Colegio de la Preciosa Sangre de Pichilemu

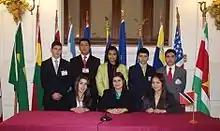
Participants of Colegio de la Preciosa Sangre in the 2011 edition of MOEA (Model of the Organization of American States), of the University of Chile's Institute of Public Affairs

In the 2015 school year, the had an enrollment of 534 students from preschool ("pre-kínder") to twelfth grade (') with an average of 38 per grade. The school serves students aged between 4 and 19 years old. In 2012, 159 students were classified as "prioritary" under the SEP law (', "Preferential Scholar Subsidy Law" in English); "prioritary students" under the SEP law are those whose "homes' socioeconomic status decreases their chance to participate in the educational process." In 2012, 's faculty had 30 full-time teachers. By 2014, the faculty had 29 workers.